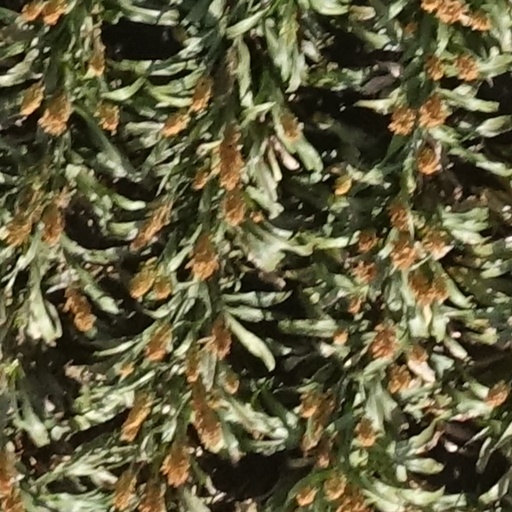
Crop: sorghum